Naga Airport

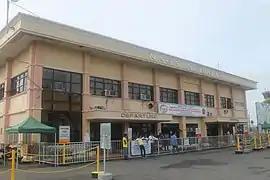
Exterior of Naga Airport

Naga Airport is an airport serving the city and metropolitan area of Naga (including the provincial capital Pili), located in the province of Camarines Sur in the Philippines. Although the airport is named after Naga, it is actually located in the provincial capital, Pili. The airport is classified as a Class 1 principal (major domestic) airport by the Civil Aviation Authority of the Philippines, a body of the Department of Transportation (DOTr) that is responsible for the operations of not only this airport but also of all other airports in the Philippines except the major international airports.